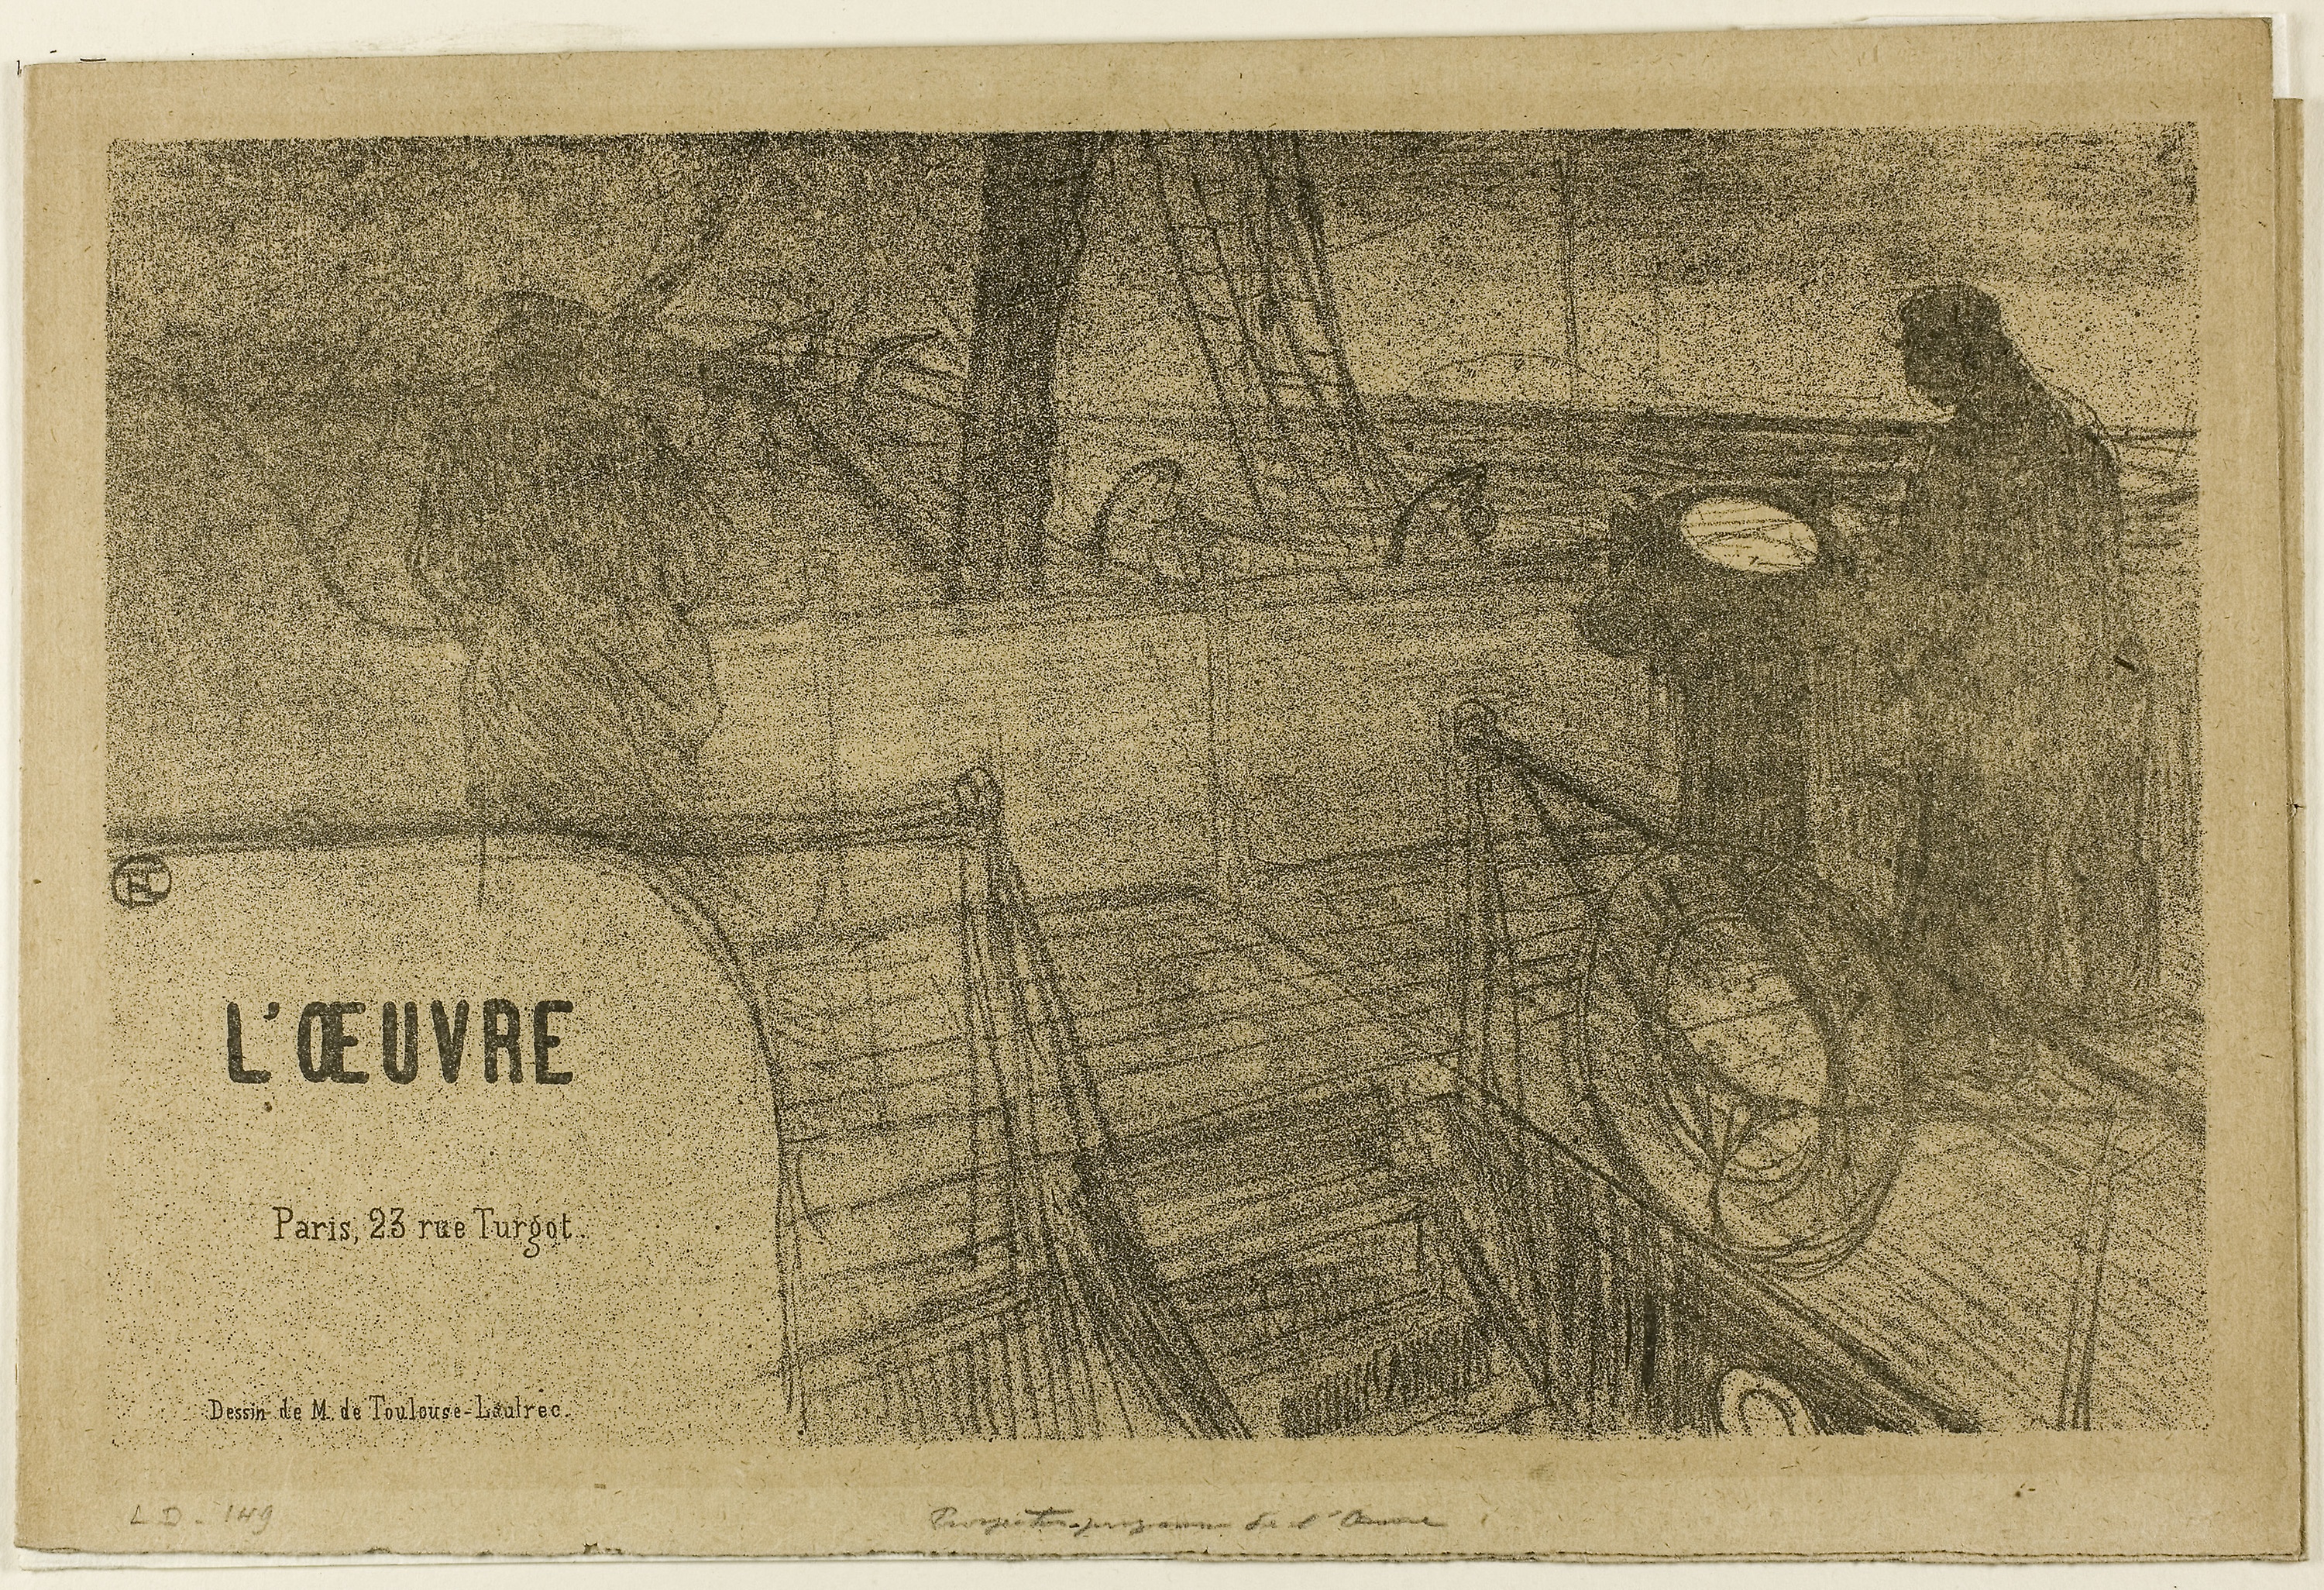
text, history, paper, font, illustration